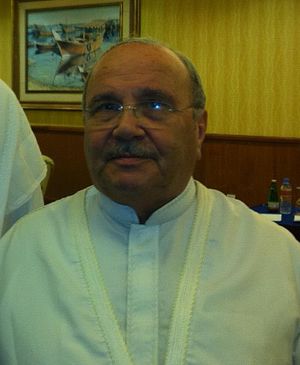
Hadprædikant / Danske forhold / Sanktionslisten
En hadprædikant er en religiøs forkynder, der gennem sin forkyndelse søger at undergrave en given samfundsorden og opfordrer til had, fjendskab og radikalisering. Ordet er kendt fra 1993.